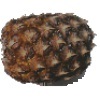
Label: Pineapple 1